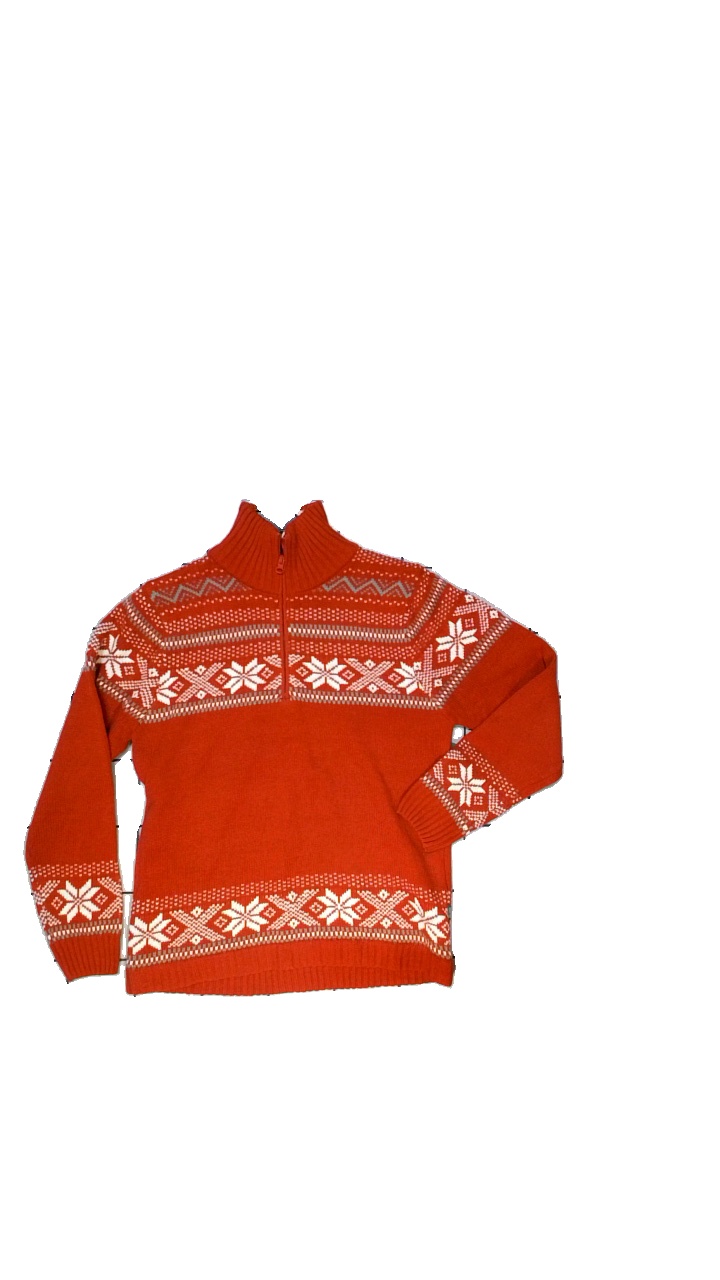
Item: Sweater (Men)
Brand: Bluewear
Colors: Multicolor, Red, White
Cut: Regular
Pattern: Other
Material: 100%Acryl
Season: Winter
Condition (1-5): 5
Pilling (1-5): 5
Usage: Reuse
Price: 150-250